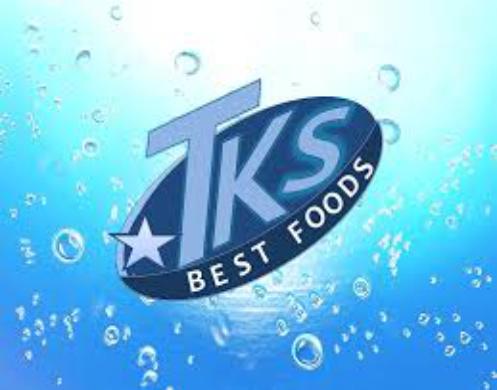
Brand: Best Foods
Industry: Food